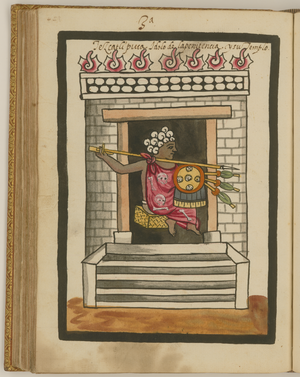
Le codex Tovar, attribué à Jean de Tovar, jésuite mexicain du XVIe